New Writings in SF 11

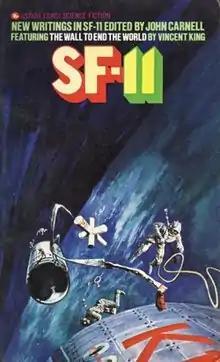
Cover of the first edition

New Writings in SF 11 is an anthology of science fiction short stories edited by John Carnell, the eleventh volume in a series of thirty, of which he edited the first twenty-one. It was first published in paperback by Corgi in 1967, followed by a hardcover edition by Dennis Dobson in 1968. This marked a reversal of the usual publication sequence, in which the Corgi paperback followed an initial hardcover from Dobson.